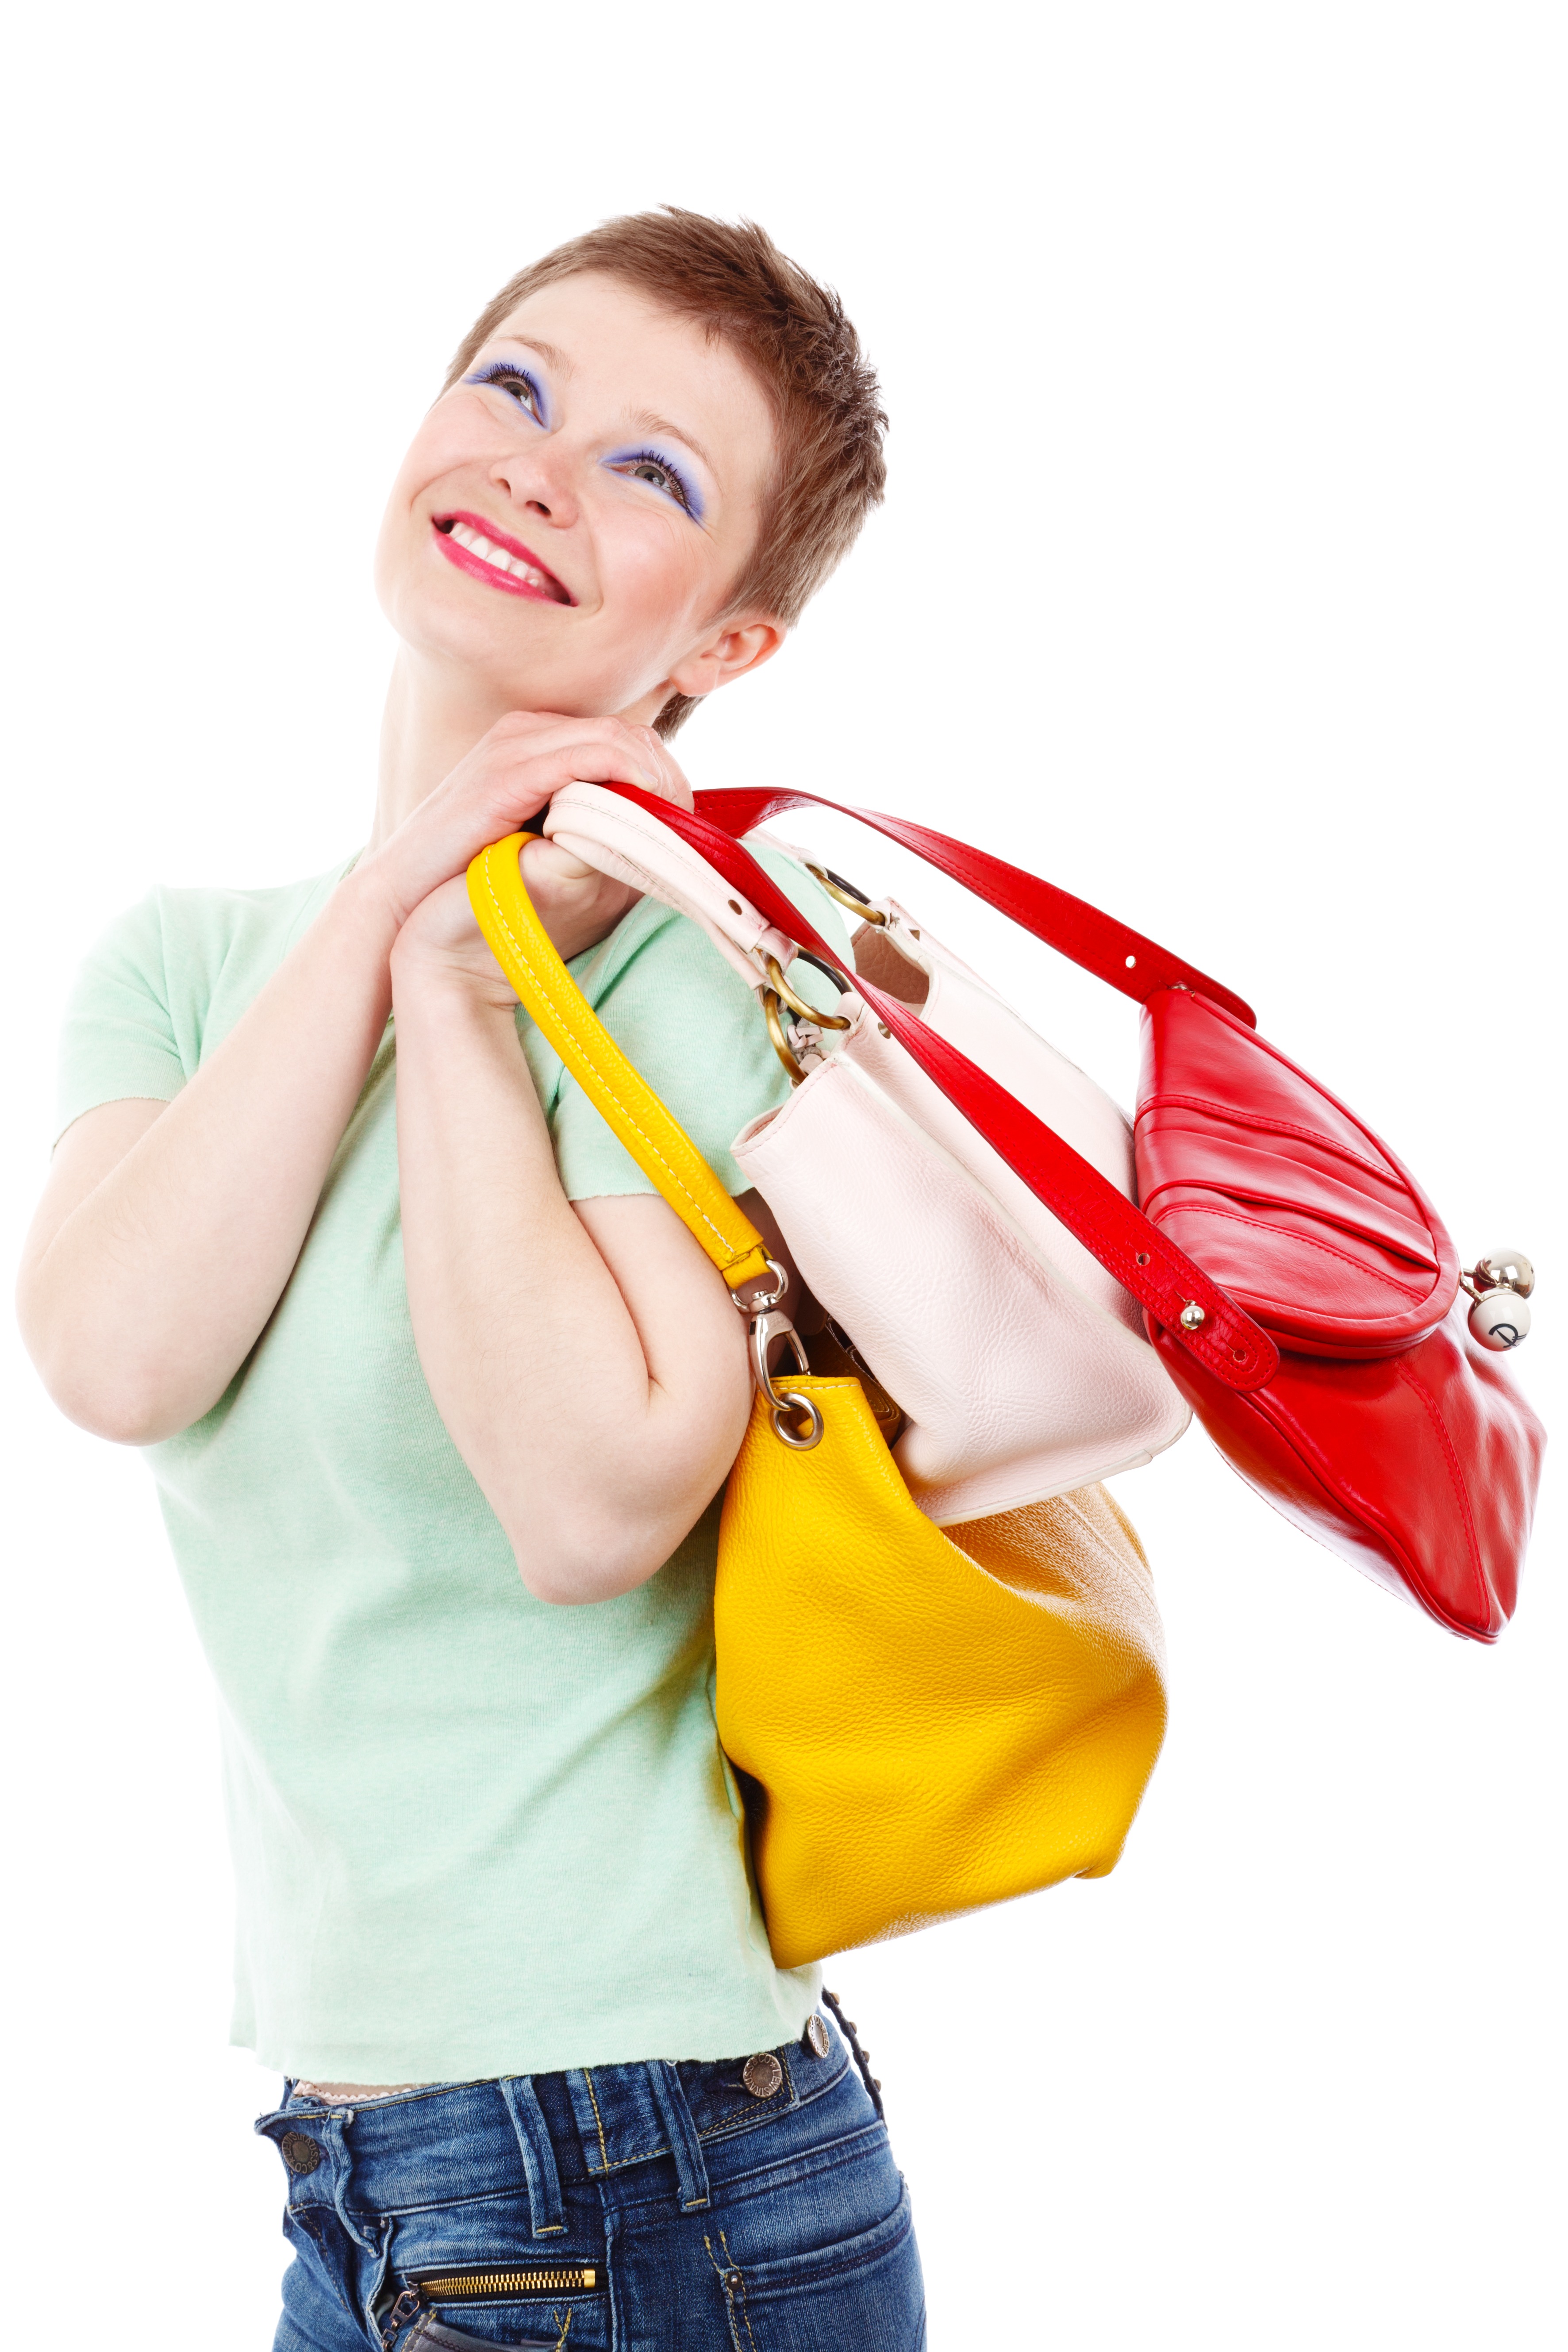
hand, person, people, girl, woman, cute, isolated, female, finger, bag, fashion, clothing, shopping, arm, human body, customer, happy, mall, sale, buy, adult, shopper, bags, consumer, buyer